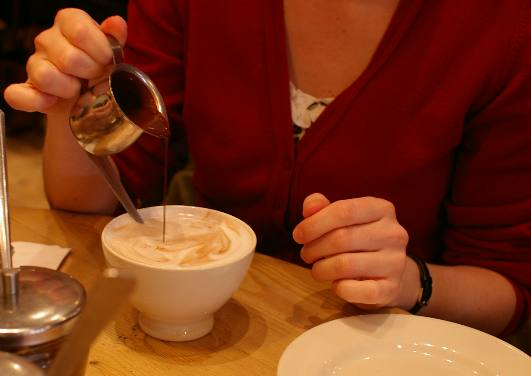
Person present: Yes